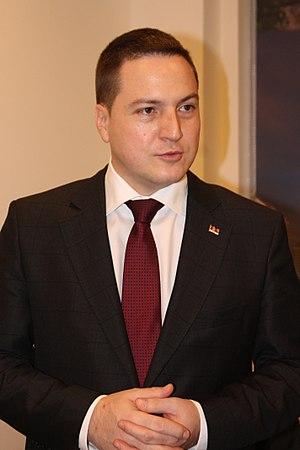
Branko Ružić, né le 14 décembre 1975 à Zemun, est un homme politique serbe. Il est membre du Parti socialiste de Serbie. Il est ministre des Administrations publiques.
Le ministère du Développement régional et de l'Autonomie locale est le département ministériel du gouvernement serbe chargé de la politique d'aménagement du territoire et de la décentralisation en Serbie.